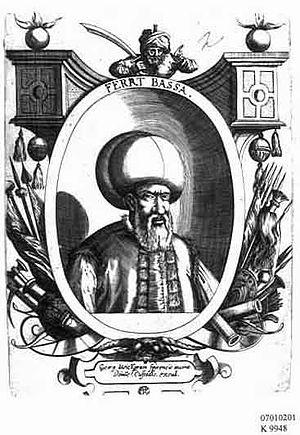
Le pachalik de Bosnie, appelé à l'origine sandjak de Bosnie et autrement désigné comme eyalet ou beylerbeylik de Bosnie, était une subdivision administrative de l'Empire ottoman. Son territoire correspondait grosso modo à ceux de l'actuelle Bosnie-Herzégovine et du Sandjak de Novipazar. Il devient en 1867 le vilayet de Bosnie.
Ferhat-Pacha Sokolović est un gouverneur et chef militaire ottoman et l'un des pères fondateurs de Banja Luka, la deuxième ville de Bosnie-Herzégovine.
La bataille de Slunj se déroula le 26 octobre 1584 et opposa l'armée germano-croate à l'armée turque. La bataille eut lieu aux abords du village de Slunj, dans l'actuel comitat de Karlovac, en Croatie centrale.
Banja Luka ou Banjaluka, est une ville de Bosnie-Herzégovine et la capitale de l'entité de la République serbe de Bosnie. Au recensement de 1991, la ville intra muros comptait 143 079 habitants et sa zone métropolitaine, appelée Ville de Banja Luka et correspondant à une ex-municipalité du pays, 195 692 habitants. Selon les premiers résultats du recensement bosnien de 2013, la ville intra muros compte 150 997 habitants et sa zone métropolitaine 199 191.